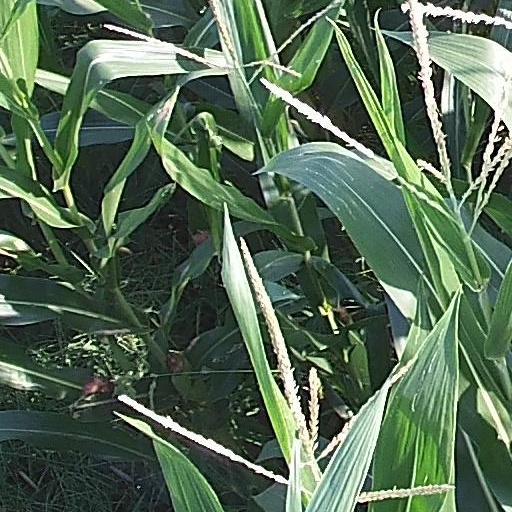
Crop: maize; corn